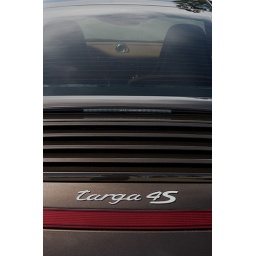
A nice rootbeer brown Porsche sitting in the parking lot at Seymour.